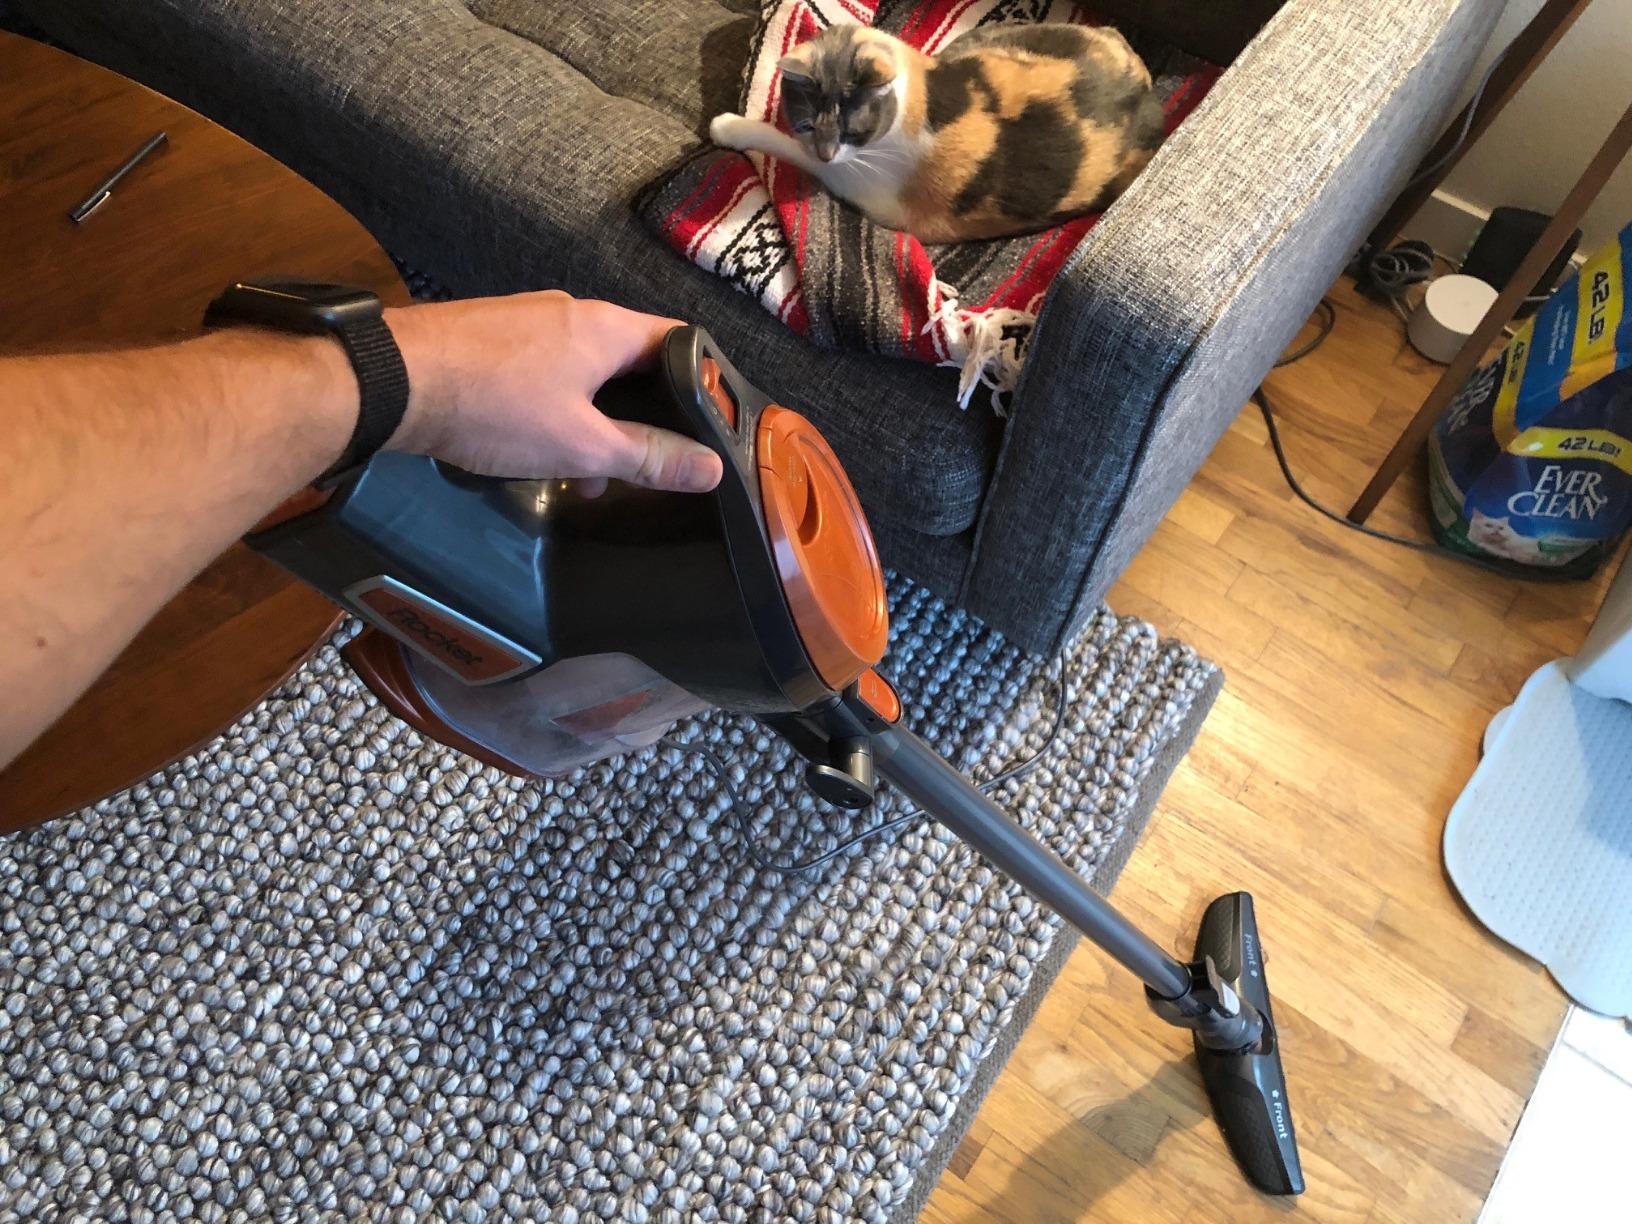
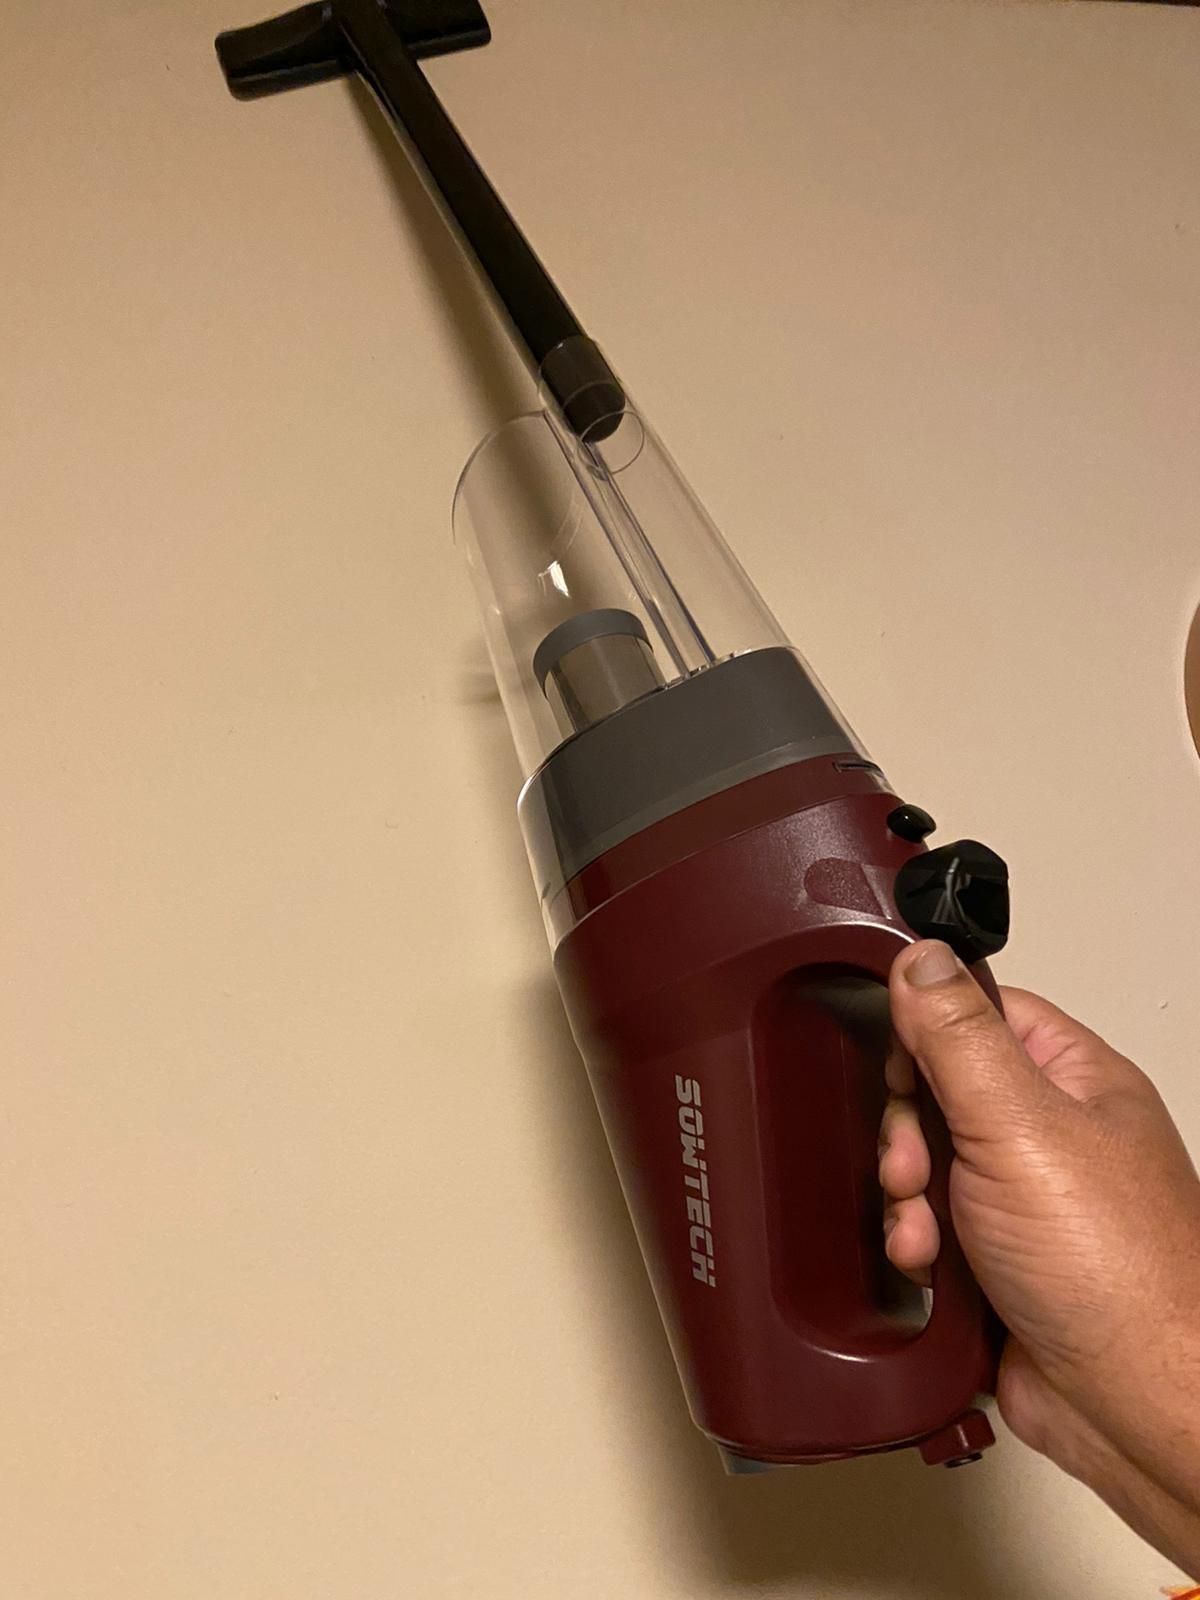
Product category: items_vacuum
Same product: no